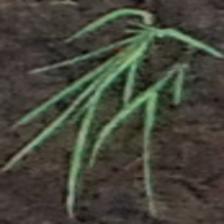
Label: clustered